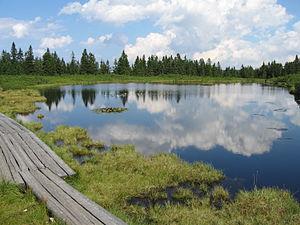
Lac Ribnica, Slovénie. Slovenščina: Slika Ribniškega jezera. 中文: 斯洛文尼亚里布尼察湖。